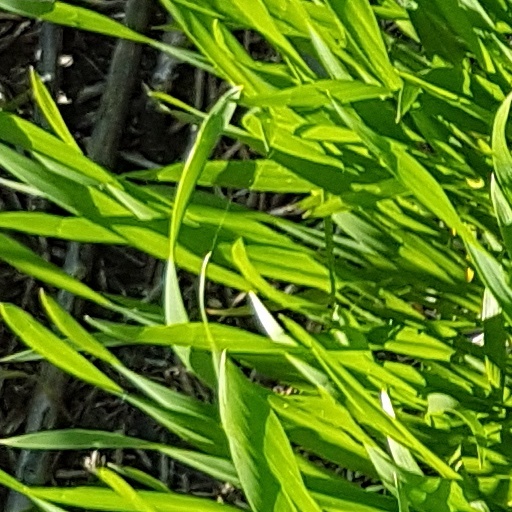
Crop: wheat